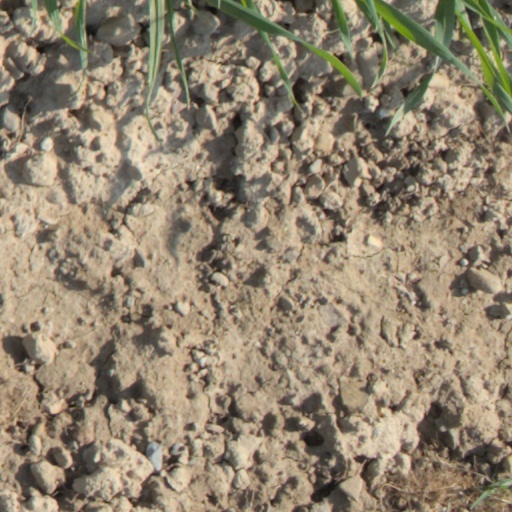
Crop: wheat